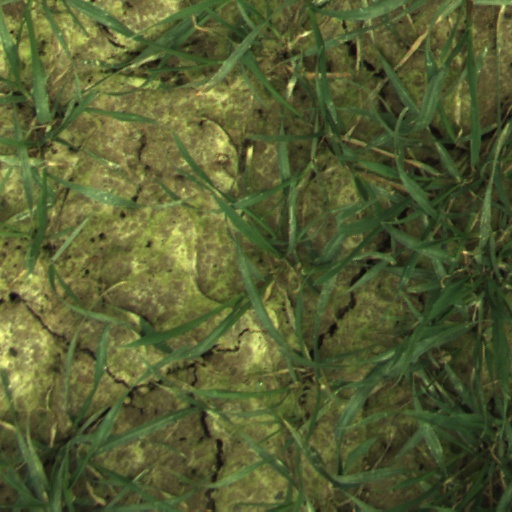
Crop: wheat